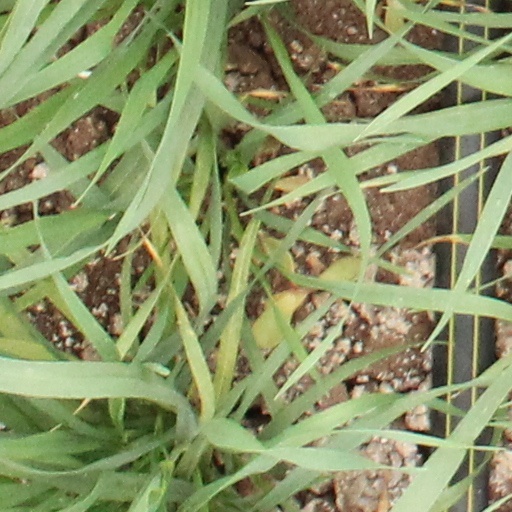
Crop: wheat